Hobey Baker

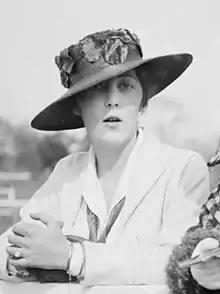
Jeanne Marie "Mimi" Scott, Baker's onetime fiancée

Baker found enjoyment outside the office through sports. He joined the St. Nicholas Club, an amateur hockey team in New York, soon after he arrived in the city. Pyne introduced Baker to both polo and auto racing, sports he quickly mastered. Baker remained well known from his time at Princeton; marquees at his home arena, which was shared with Princeton, often said "Hobey Baker Plays Tonight". This made Baker uncomfortable and he eventually asked the building manager to take down the sign. Preferring a life out of the public eye, he once told a reporter that he would rather have nothing written about him. In order to leave the arena quickly after hockey games without having to deal with the public, Baker often borrowed Pyne's valet and car. During the two years that Baker played hockey with St. Nicholas, he was recognized as one of the best players in the American Amateur Hockey League and named to the post-season All-Star Teams both years. While still with the St. Nicholas Club, Baker was offered a contract by the Montreal Canadiens of the National Hockey Association. He turned down an offer of $20,000 to play three seasons as social conventions prohibited a person of his standing from playing sports for money.